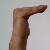
The image shows a hand gesture representing a space in Indian Sign Language.